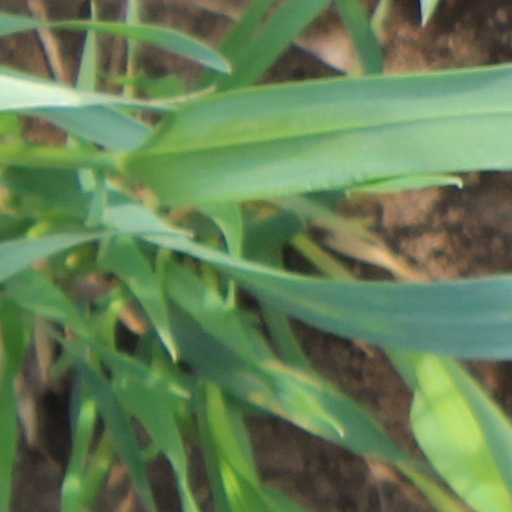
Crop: wheat